August Wilhelm Malm

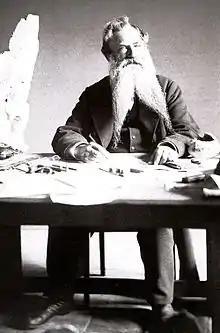
August Wilhelm Malm

August Wilhelm Malm (23 July 1821 – 5 March 1882) was a Swedish zoologist, entomologist and malacologist.